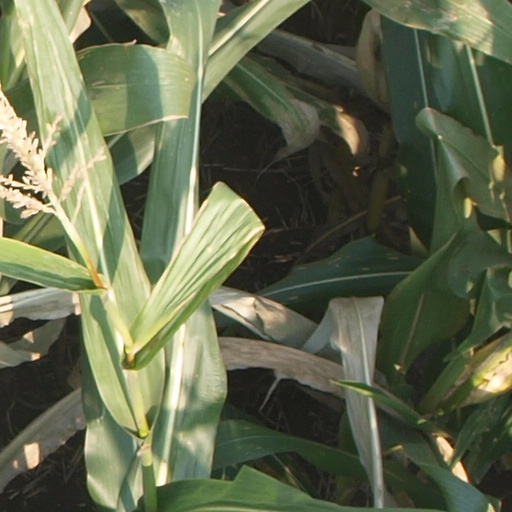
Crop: maize; corn